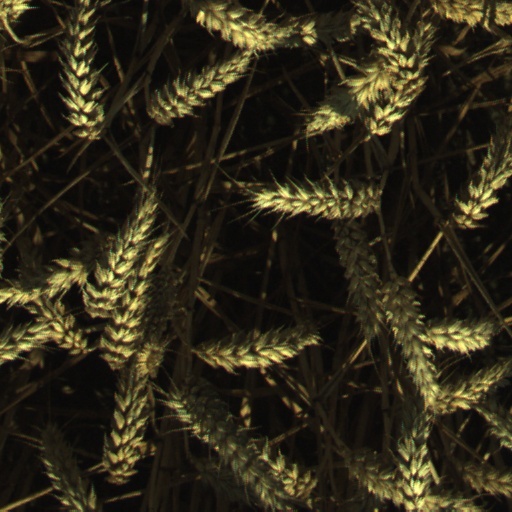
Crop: wheat